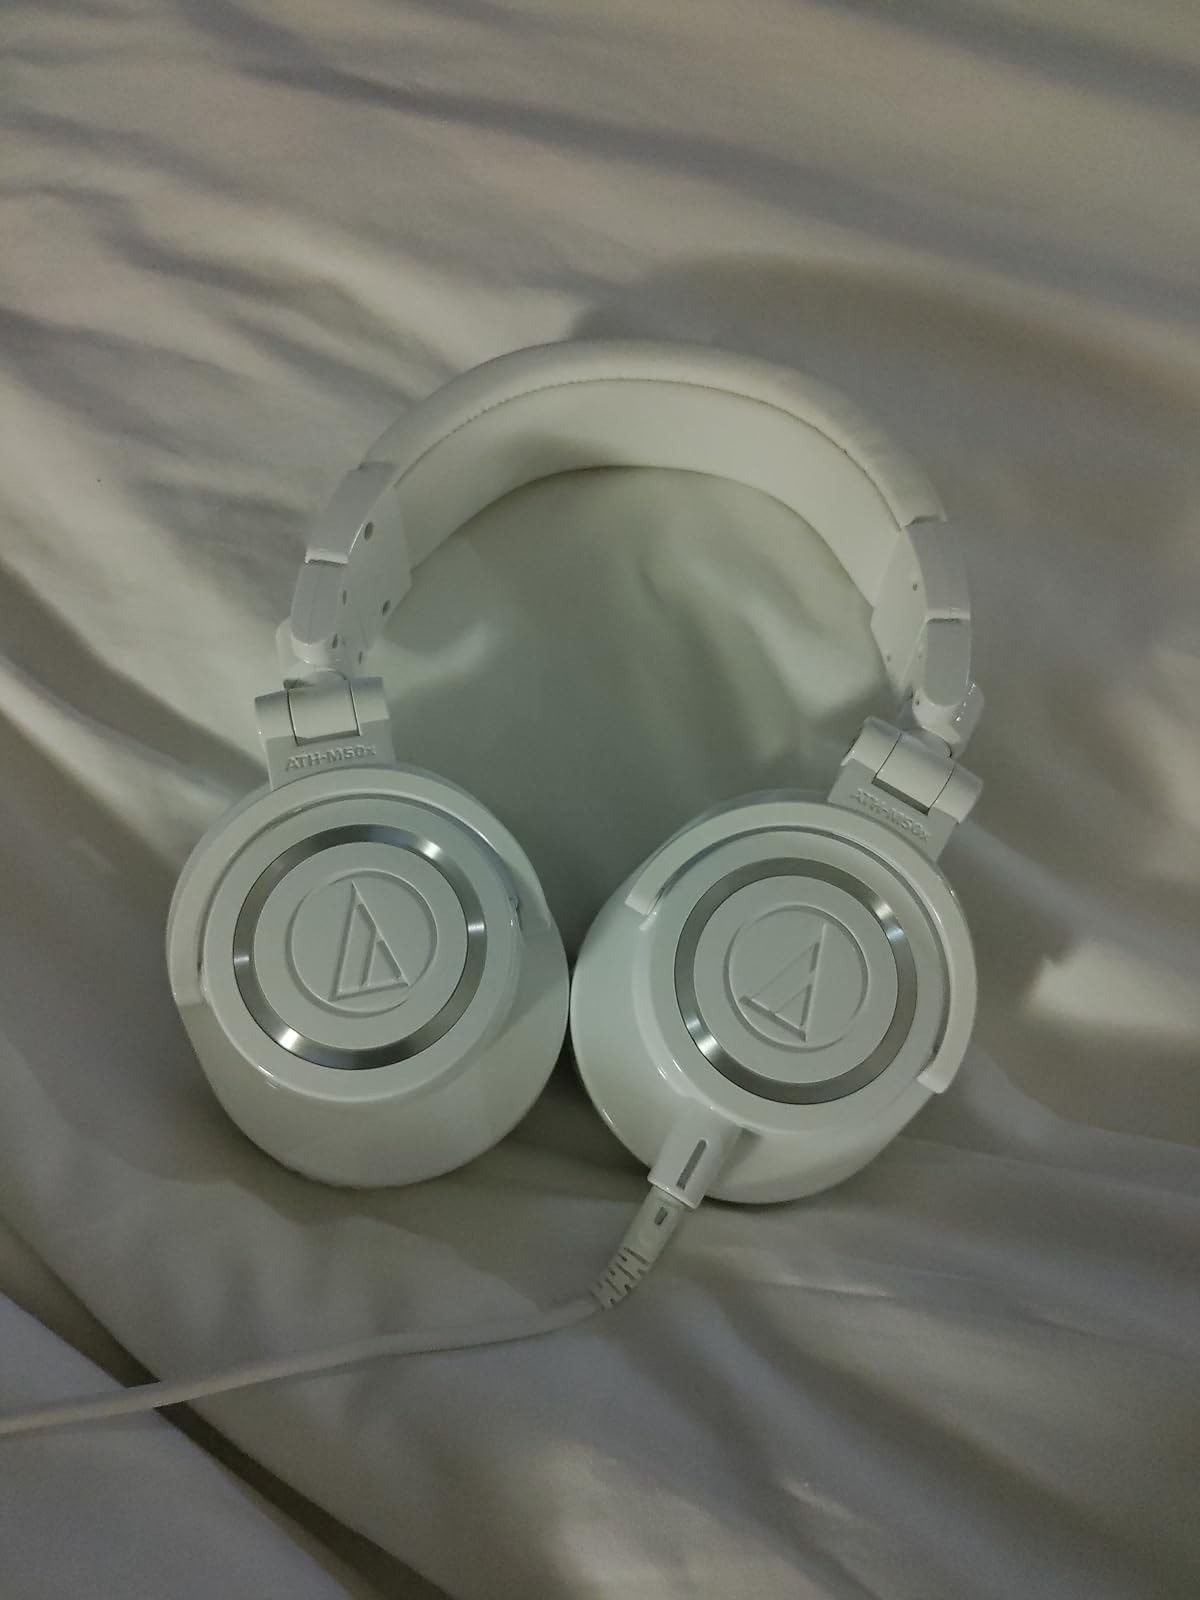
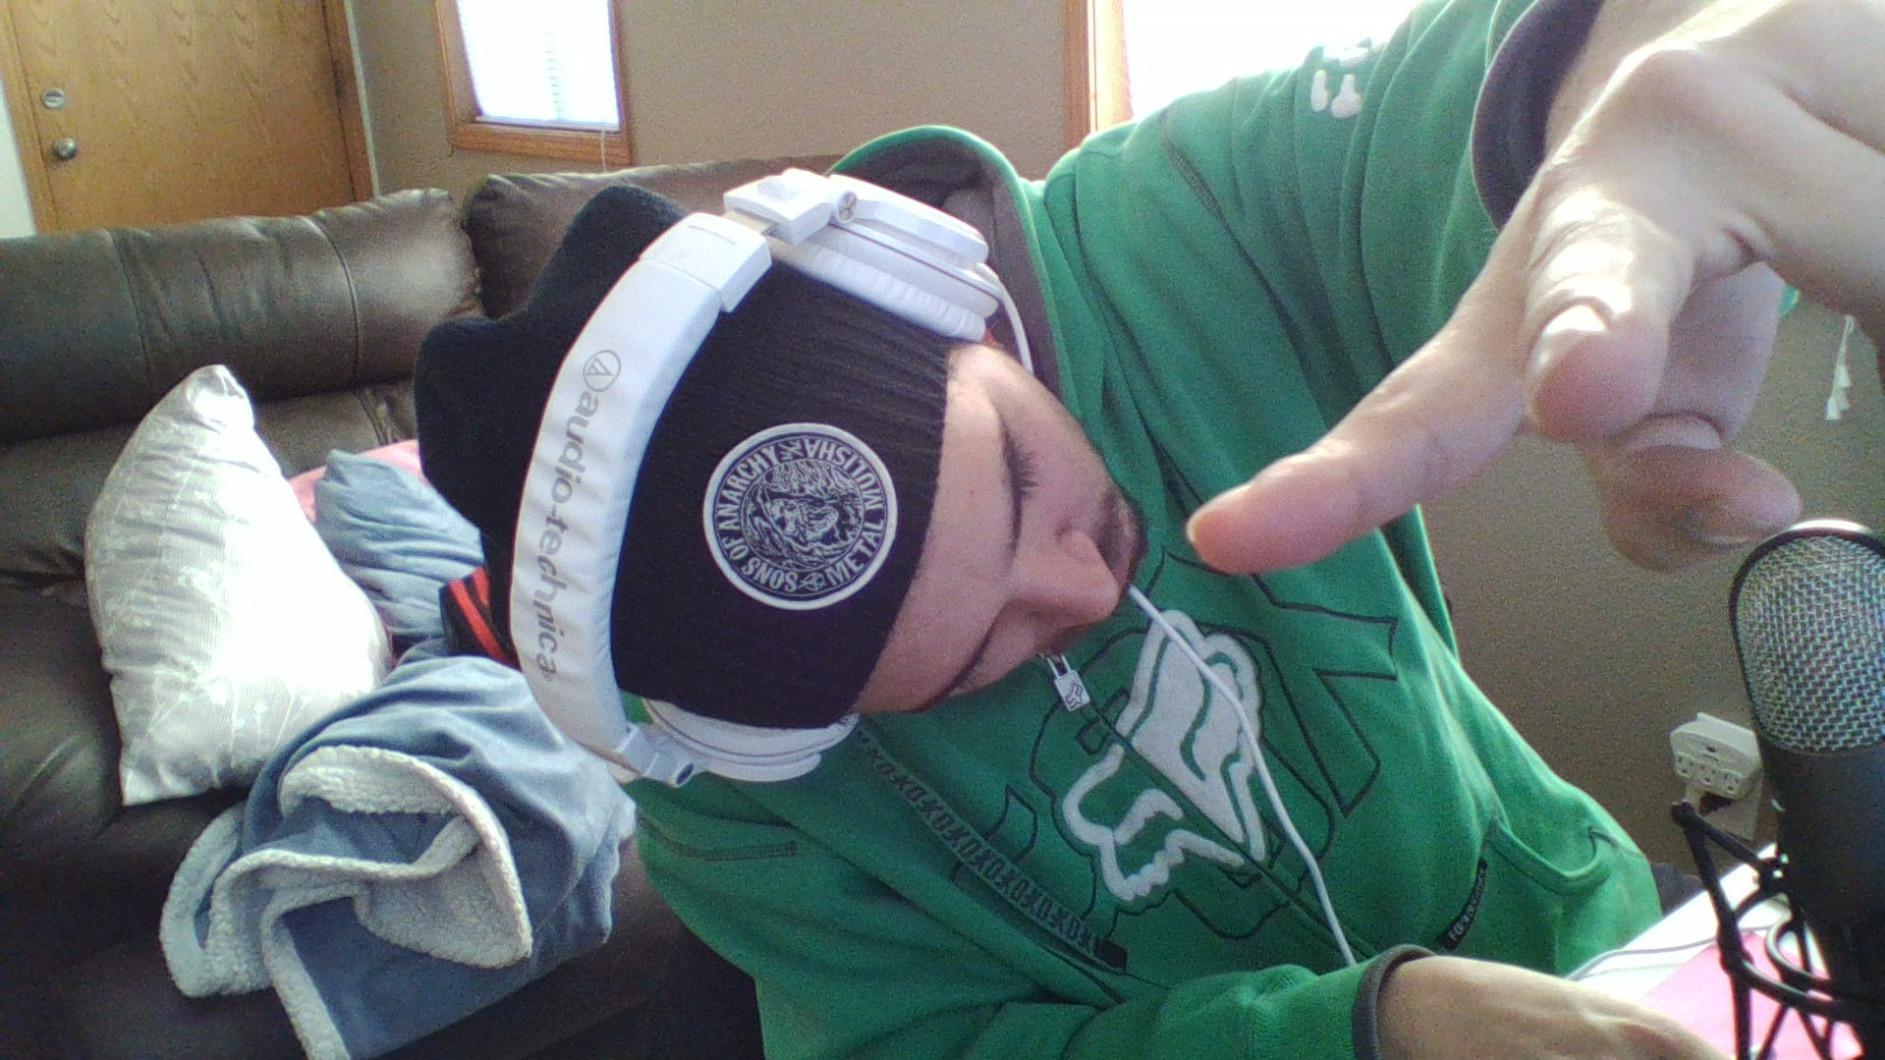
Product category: headphones
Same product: yes